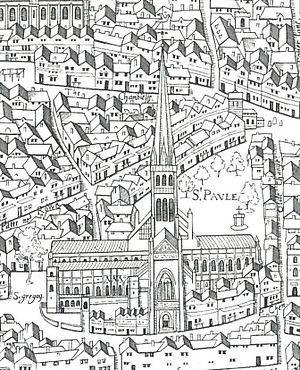
La carte de Londres gravée sur cuivre est la première carte imprimée à grande échelle de la Cité de Londres et de ses environs immédiats, dessinée entre 1553 et 1559, dont il ne reste que trois parties. C'est la première carte représentant véritablement Londres. La carte originale a probablement été conçue pour être accrochée au mur et aurait mesuré environ 112 centimètres de haut pour 226 de large. Aucune copie de la carte imprimée elle-même n’a été retrouvée ; mais entre 1962 et 1997, trois des plaques d'impression en cuivre gravées originales - sur un total probable de 15 - ont été identifiées. Bien que seuls quelques fragments de la carte soient connus, les trois plaques couvrent la plus grande partie du cœur bâti de la ville de Londres.